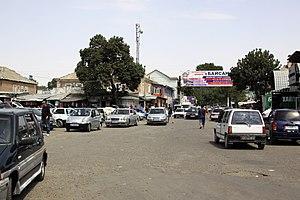
Kirghizistan 2018 - Extérieur du bazar de Kotchkor-Ata
Kotchkor-Ata est une ville de la province de Naryn, au Kirghizstan. Elle ne doit pas être confondue avec la ville de Kotchkor plus au nord dans la montagne. Elle est située au nord-ouest de la grande ville de Jalal-Abad, sur la principale route Bichkek – Och, à quelque 16 km de la frontière de l'Ouzbékistan. Sa population, en baisse du fait du départ de la population qualifiée et d'Ouzbeks, s'élevait à 16 831 habitants en 2017 et à 16 200 habitants en 2009.